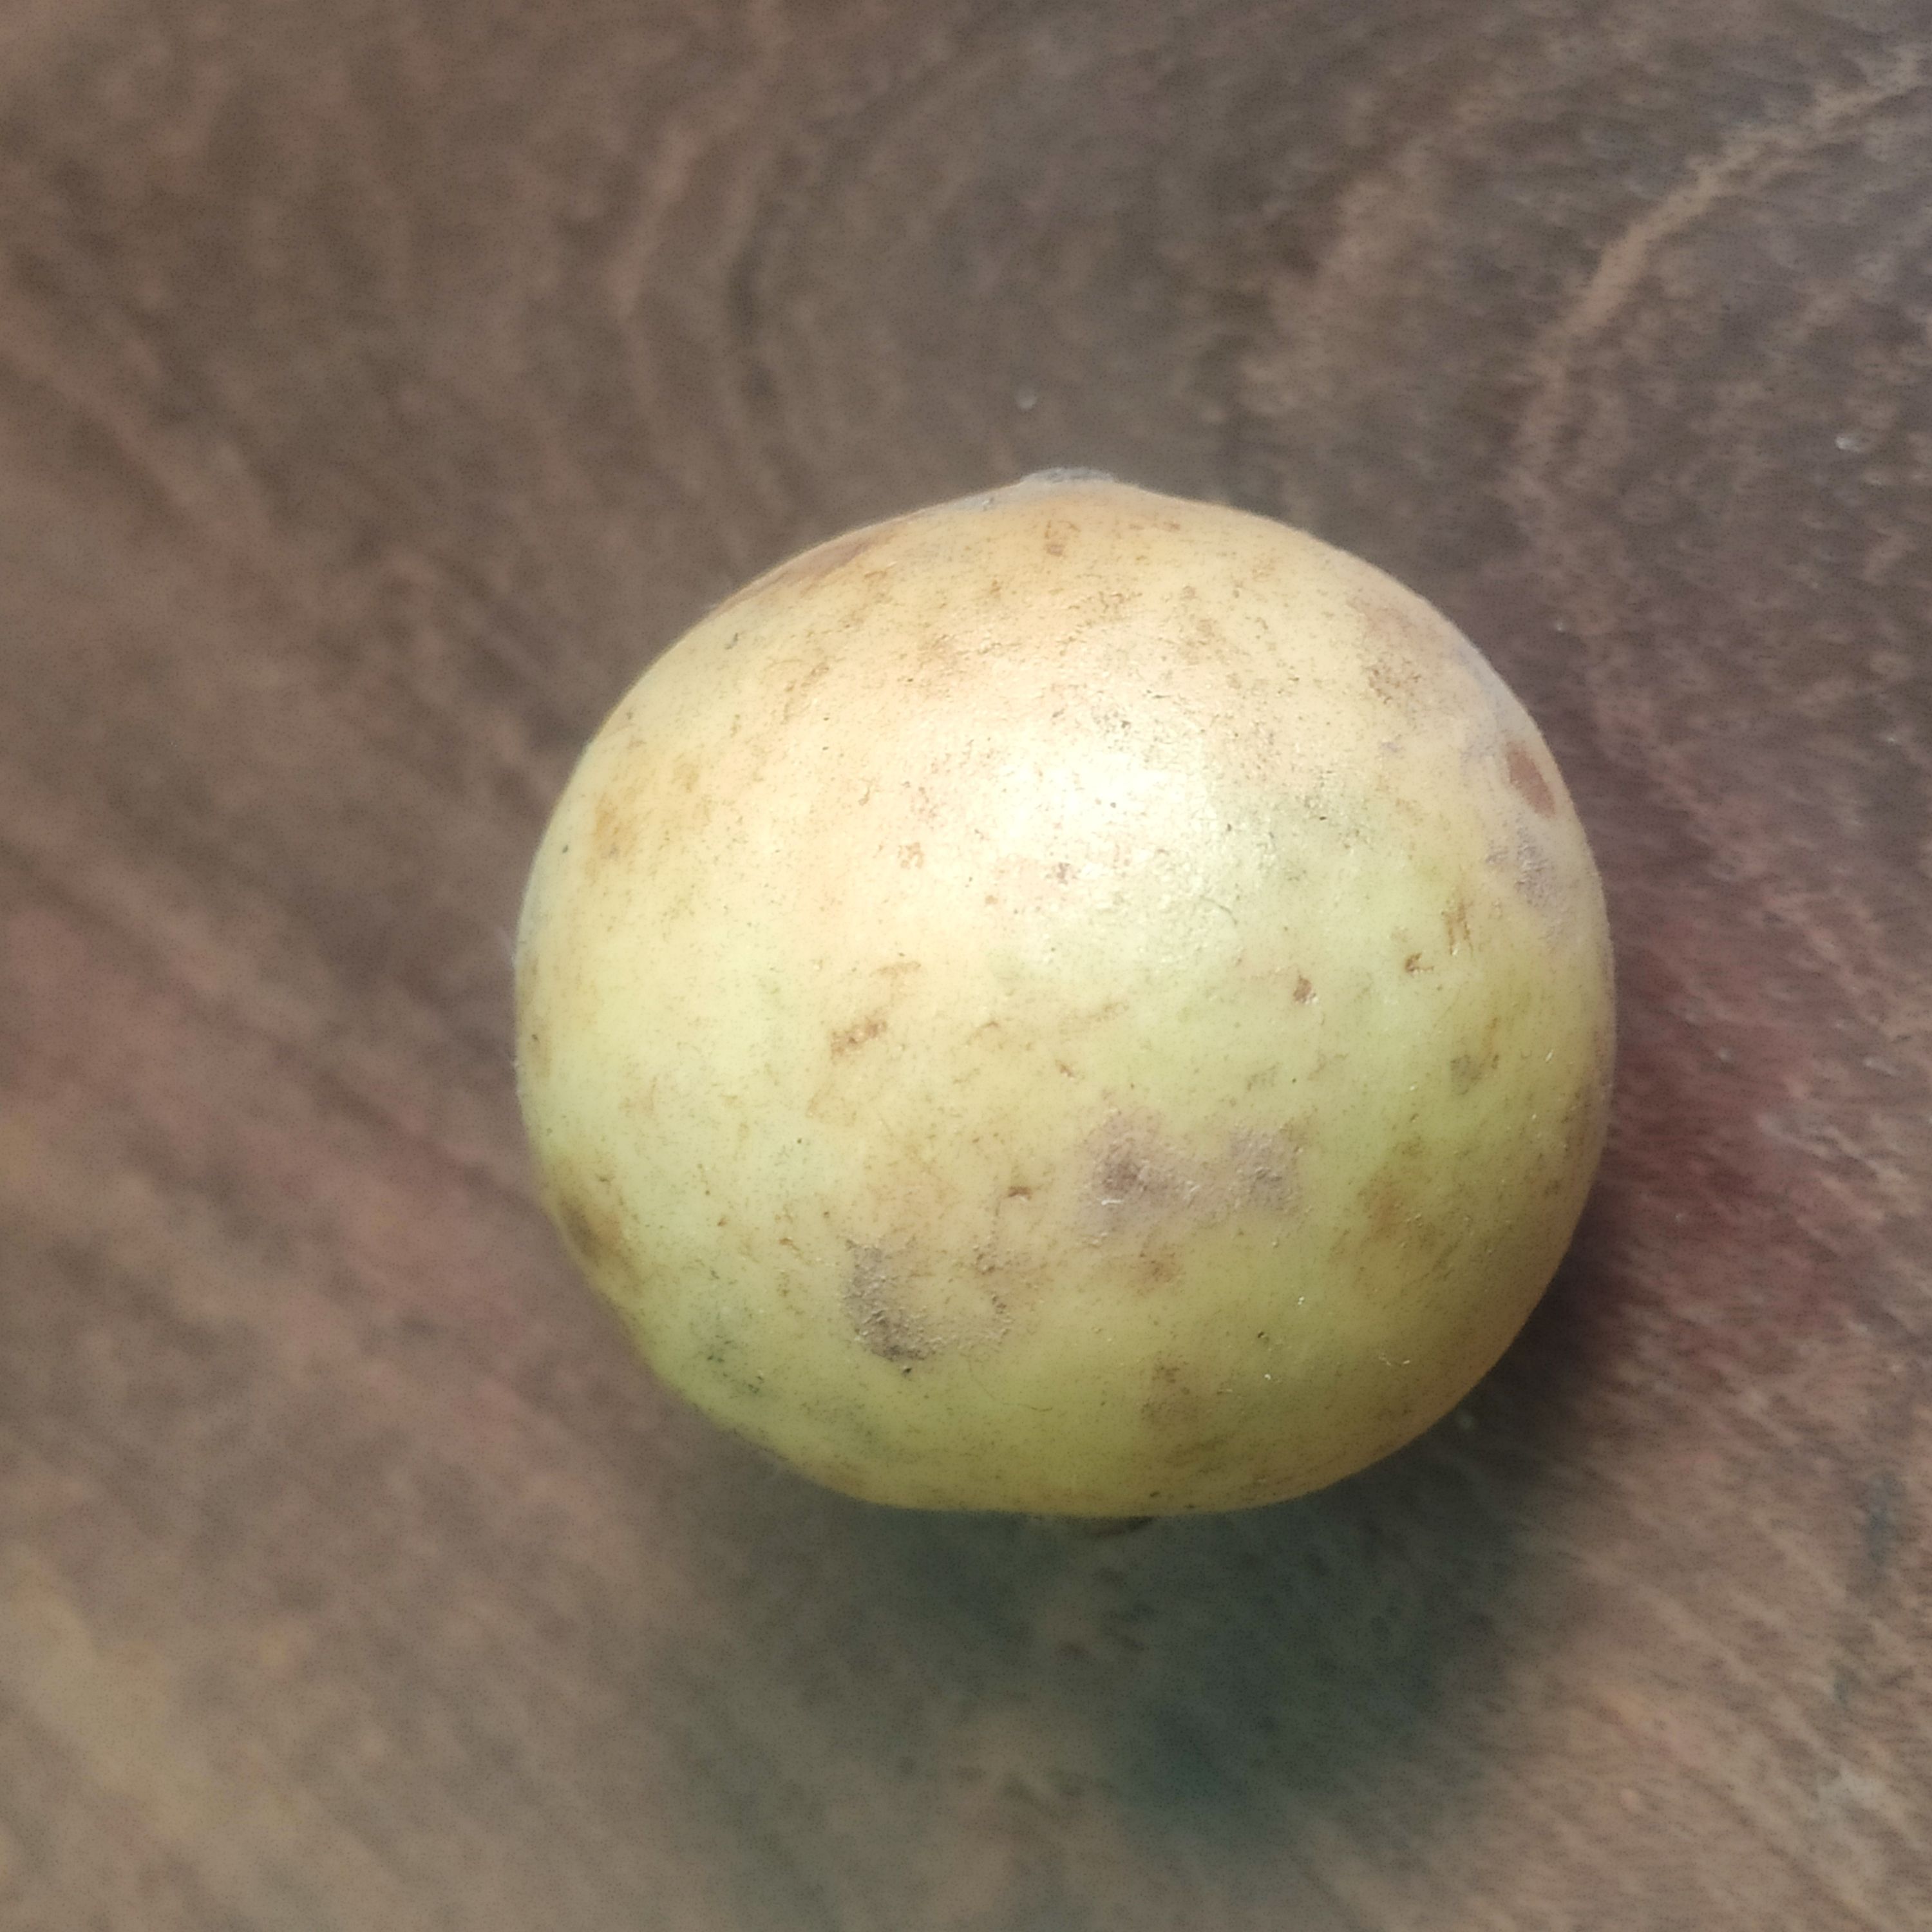
Fruit: burmese-grape
Grade: 1st-grade